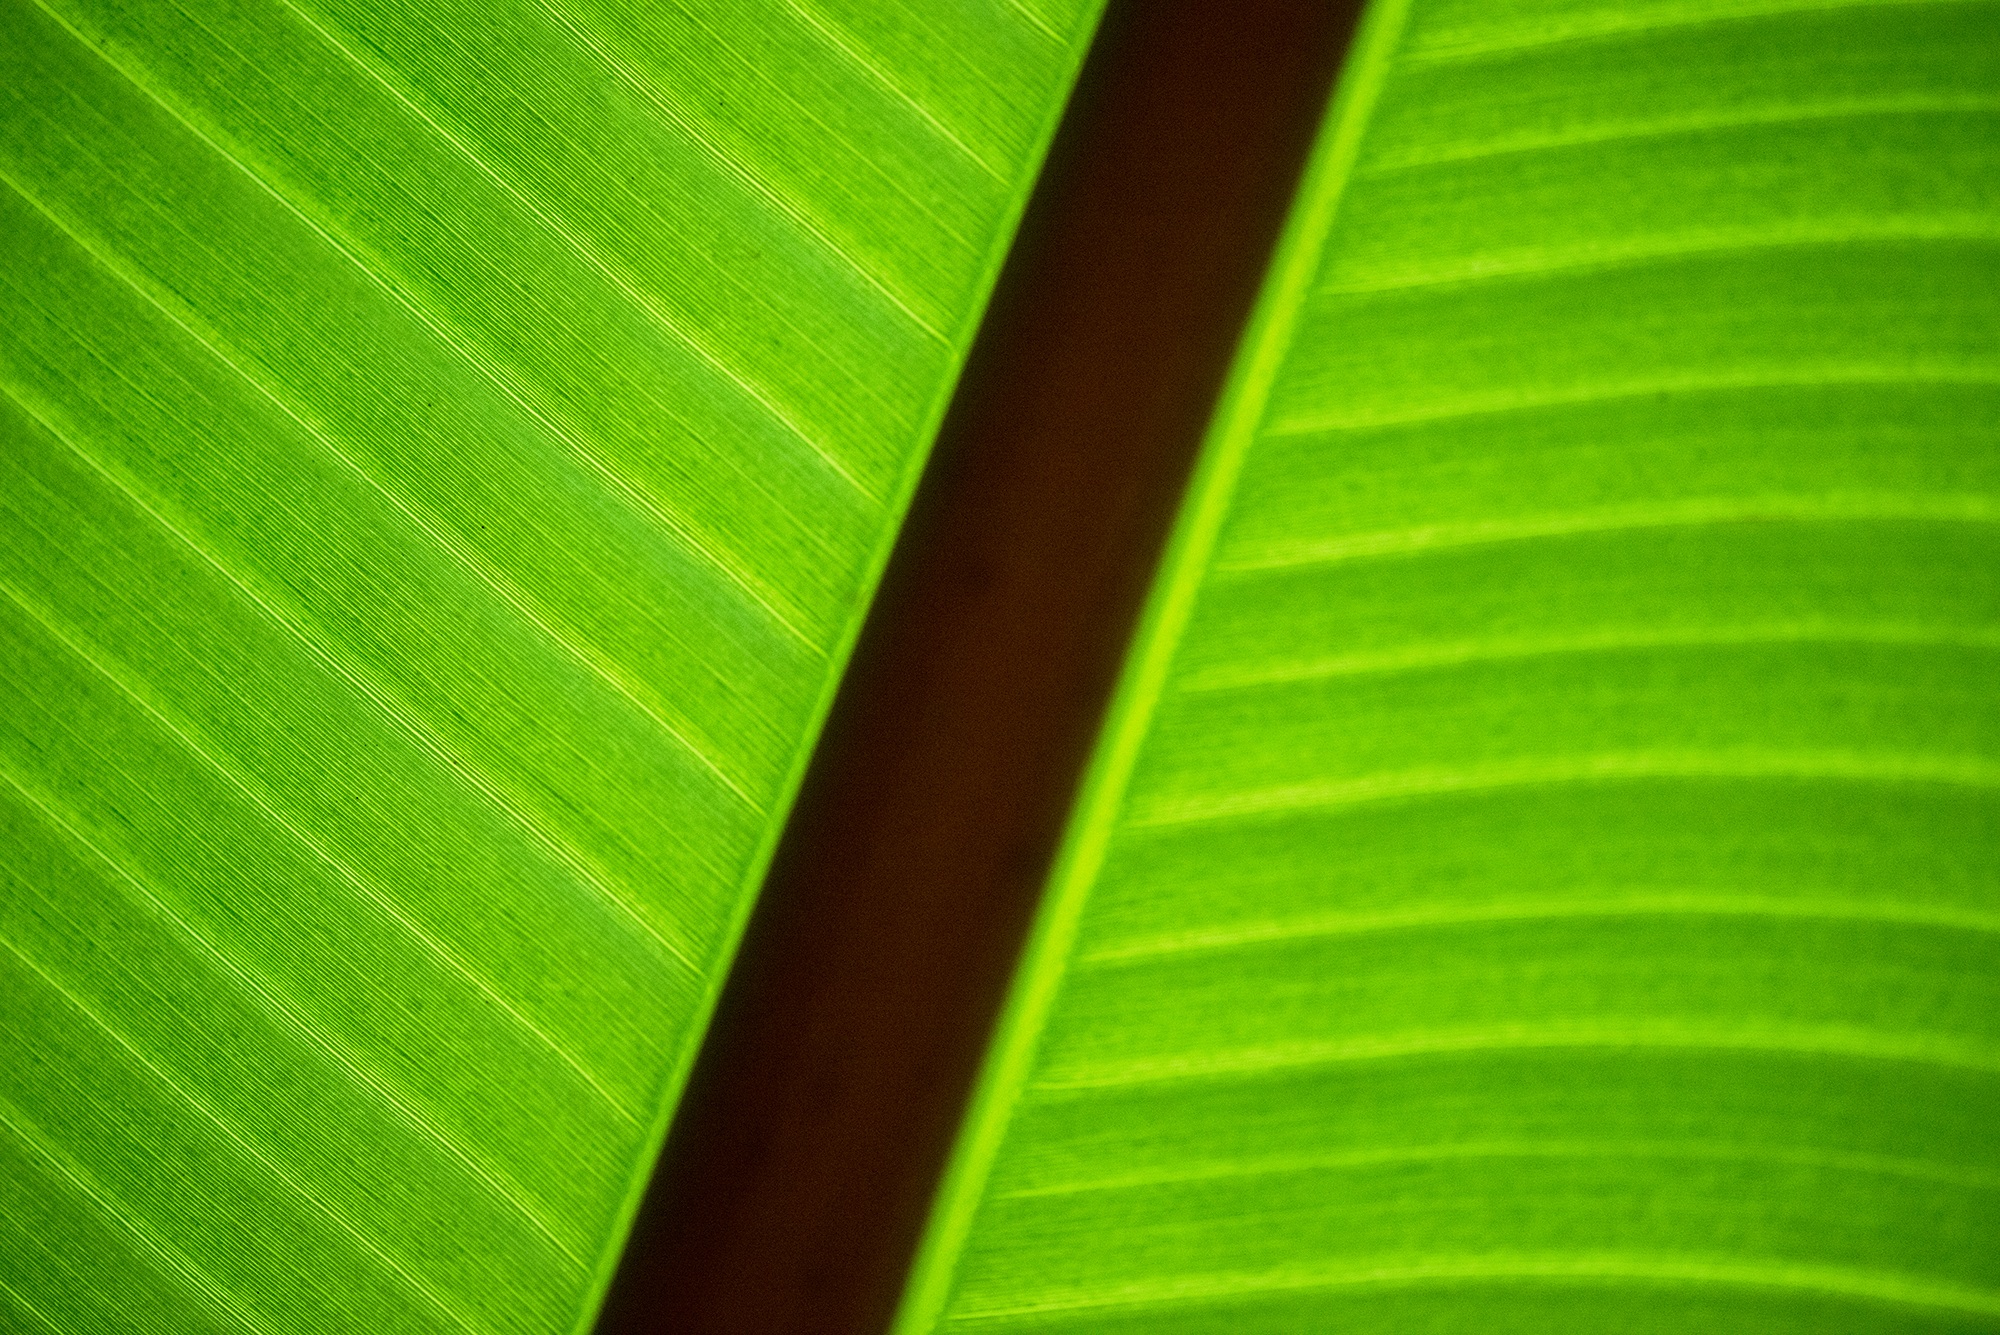
tree, nature, forest, grass, sharp, light, plant, sunlight, leaf, flower, summer, foliage, pattern, line, green, color, botany, yellow, flora, season, circle, eco, ecology, close up, banana leaf, shape, unsharp, opposite, macro photography, plant stem, arecales, contrrast